Kiichi Miyazawa

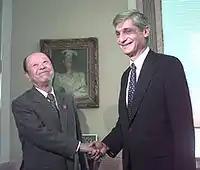
Miyazawa with Robert Rubin (on 26 April 1999)

Miyazawa later returned to frontbench politics when he was once again appointed finance minister from 1998 to 2001 in the governments of Keizō Obuchi and Yoshirō Mori. In 1998, Miyazawa replaced Hikaru Matsunaga as finance minister.